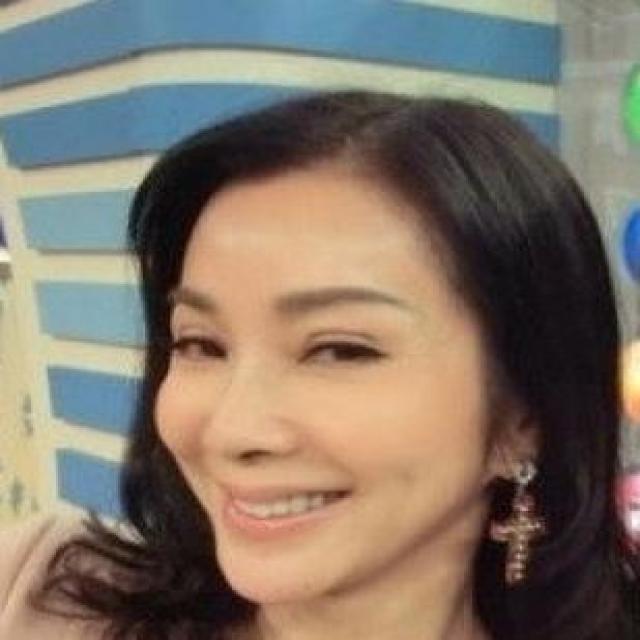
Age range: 21-44